James Hodges (mayor)

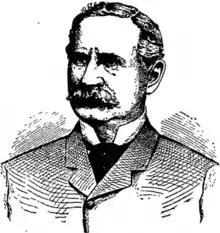

James Hodges (August 11, 1822 – February 15, 1895) was an American politician and businessman. He served as Mayor of Baltimore from 1885 to 1887.